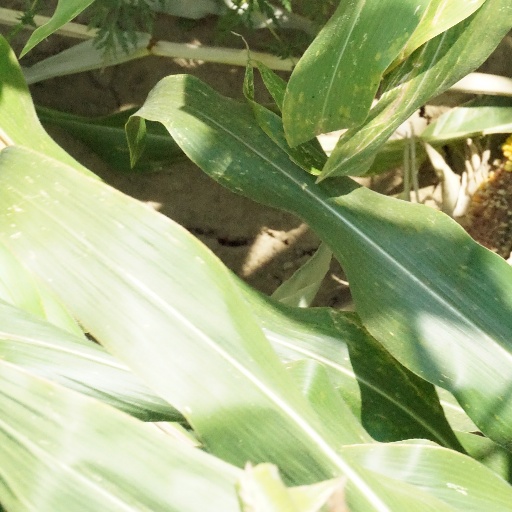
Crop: maize; corn